Torcida Split

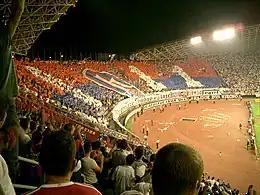
Torcida fans decorating the stands of Poljud stadium during the Eternal Derby.

Torcida Split is a HNK Hajduk Split supporters' group in Croatia with the branches in other countries, mostly, (but not exclusively) among Croat communities. Founded on 28 October 1950, Torcida is the oldest supporters group in Europe.